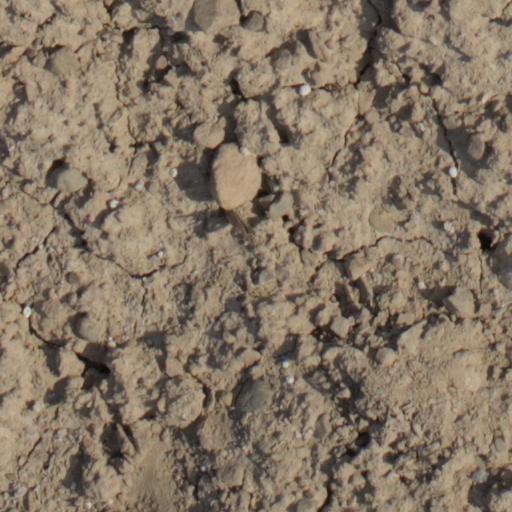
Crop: wheat